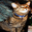
Label: cat